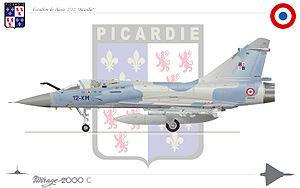
L'escadron d'instruction en vol 2/12 Picardie est une unité de formation de l'armée de l'air française faisant partie de l'École de pilotage de l'Armée de l'air de Cognac. Elle est équipée de Grob G 120A et de Pilatus PC-21.
Le Mirage 2000 est un avion de chasse conçu par la société française Dassault Aviation à la fin des années 1970. Bien que la formule à aile delta fasse penser au Mirage III des années 1960 et que le Mirage 2000 soit de taille comparable, il s'agit en fait d'un avion entièrement nouveau, avec une surface alaire plus importante, naturellement instable pour améliorer sa manœuvrabilité et équipé de commandes de vol électriques. Mis en service en 1984, le Mirage 2000 est principalement utilisé par l'Armée de l'air française qui en a reçu 315 exemplaires, tandis que 286 autres ont été exportés vers huit pays différents.